Sharleen Spiteri

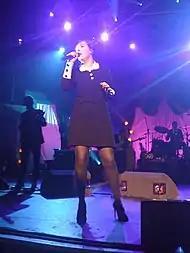
Spiteri performing during her solo tour in support of "Melody", 2009

After Texas released "Red Book" in 2005, the band members confirmed that they would enter a hiatus. Spiteri performed as guest vocalist on Rammstein's "Rosenrot" album. She began work on her debut solo album, working with some of her former bandmates. She wrote the vast majority of the tracks on the album. She released her debut solo album "Melody" on 14 July 2008 with "All The Times I Cried" serving as the album's lead single. The song charted at No. 26 on the UK Singles Chart. "Melody" was proven popular in the United Kingdom, debuting at a high No. 3 on the UK Album Charts. In other European countries where Texas were popular like in Belgium, the album charted at No. 15 on the Belgium Flanders Charts and No. 13 on the Belgium Wallonia Charts. The song "Don't Keep Me Waiting" was released as a single in Switzerland only, in which it charted at No. 78 on the singles charts there. A further two singles were released worldwide, "Stop, I Don't Love You Anymore" and "It Was You" which were both unpopular in the United Kingdom, missing the UK top 100, with "Stop, I Don't Love You Anymore" charting at No. 107 and "It Was You" at No. 178. By 2009, "Melody" has been certified Gold by the BPI (UK) with sales of over 100,000.